Capo (musical device)

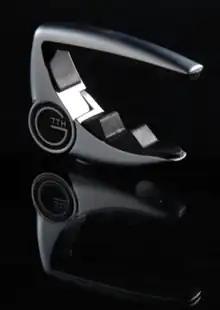
A G7th Capo Company capo, which uses a "wrap spring clutch"

One common modern capo style is the spring-clamp capo (sometimes called "trigger-style" after the Dunlop trademarked Trigger capo). The most common of this type of capo has two bars: a rubber-covered bar to barre the strings, and another that presses against the back of the instrument neck to hold the first bar to the strings. The second bar is commonly curved to match the contour of the back of the neck. The two bars attach on a pivot at one end, and a spring presses them together.